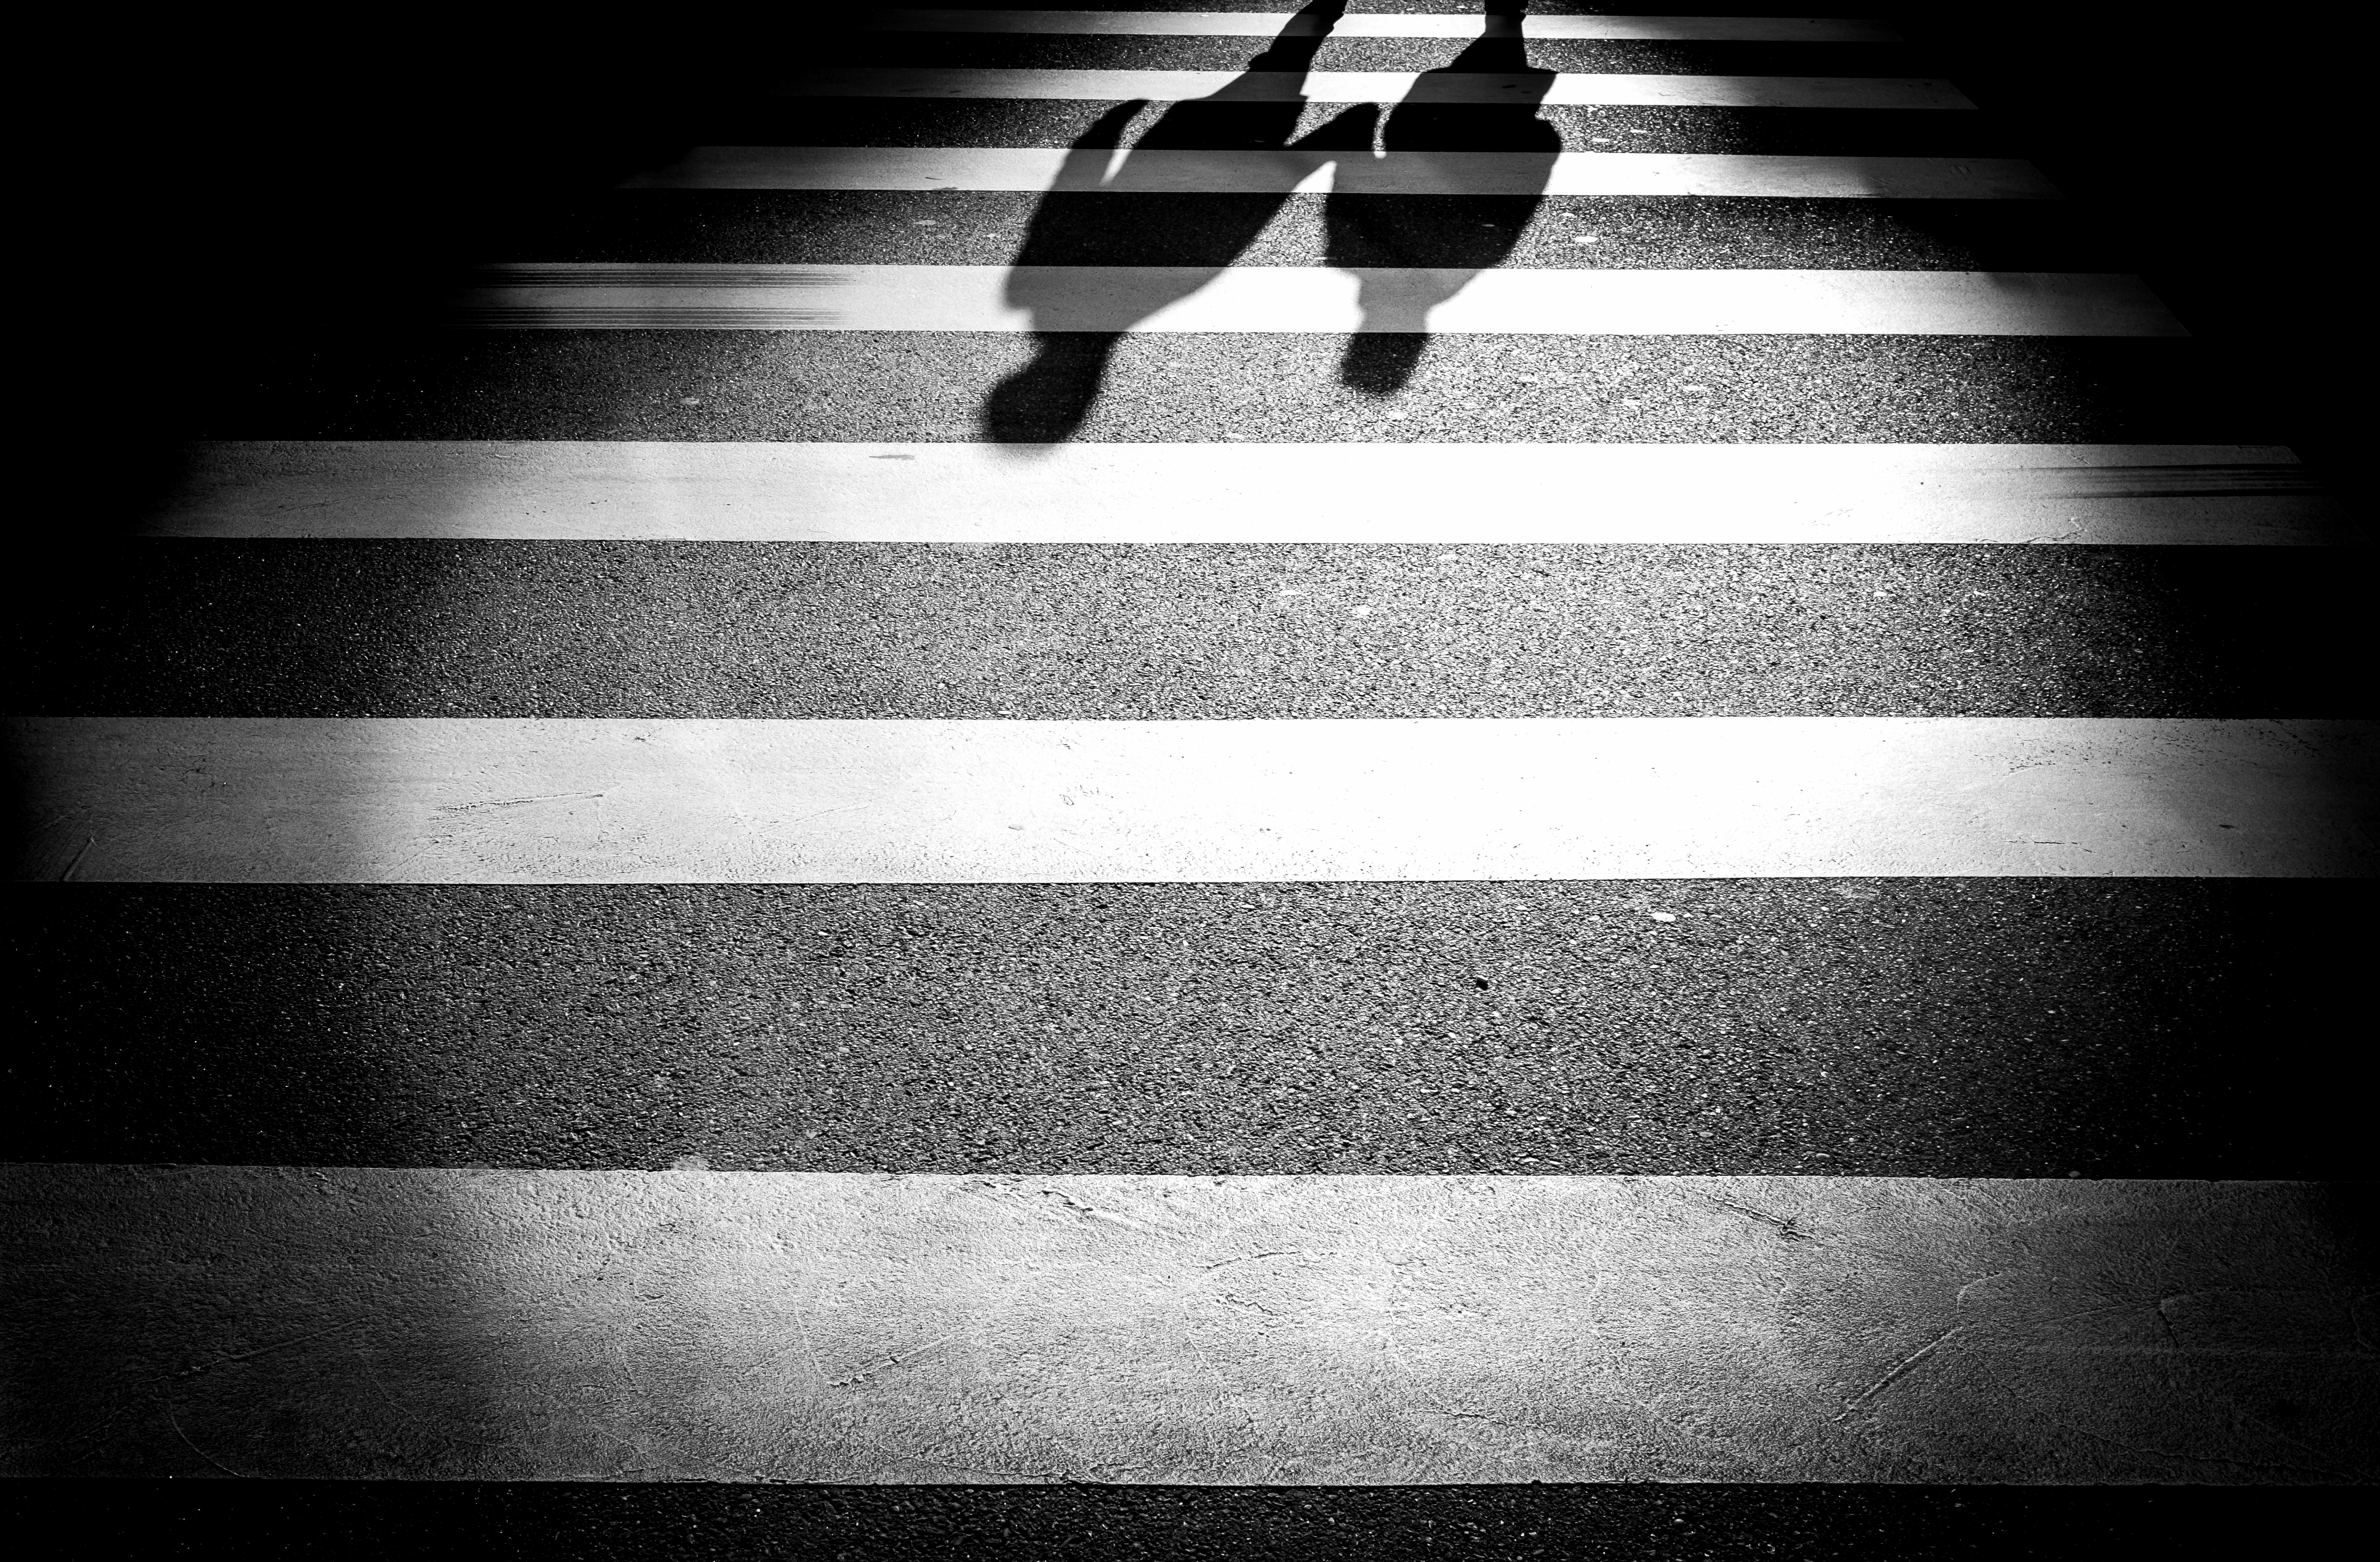
light, black and white, white, street, photography, number, france, fujifilm, love, line, shadow, darkness, black, monochrome, font, symmetry, fotografie, schwarz, grn, frankreich, shape, xpro1, weis, einfarbig, 23mm, monochrom, strasburg, alexander, strasen, burghardt, monochrome photography, film noir